Peggy Shannon

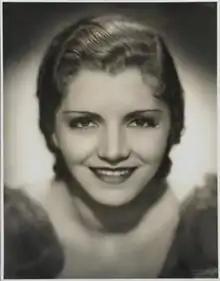
Shannon in 1930s

Shannon was born in Pine Bluff, Arkansas in 1907 (some sources erroneously cite 1909 or 1910) to Edward and Nannie Sammon. She had a younger sister, Carol. She attended Annunciation Academy Catholic School and Pine Bluff High School and then was hired as a chorus girl by Florenz Ziegfeld while visiting her aunt in New York in 1923. The following year, she was cast in the Ziegfeld Follies followed by a role in Earl Carroll's "Vanities". While on Broadway in 1927, she was spotted by B.P. Schulberg, production head of Paramount Pictures, and was offered a contract. When she arrived in Hollywood, she was hailed as the next "It girl", replacing Clara Bow. Before the shooting of "The Secret Call", Bow had suffered a nervous breakdown, and Shannon was hired to replace her only two days after her arrival in Hollywood.